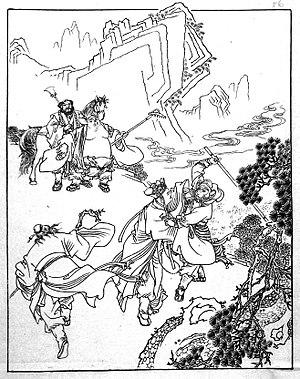
En haut à gauche, Sha Seng (沙僧) et Zhu Bajie (猪八戒), en bas à gauche, Baigu Jing （白骨精), et à sa droite Xuanzang (玄奘) luttant avec Sun Wukong (孙悟空) dans «
Báigǔ jīng est un yaoguai représenté dans La Pérégrination vers l'Ouest.
Yaoguai, yaomo ou yaojing, également appelé yōkai en japonais et yogwi en coréen, est un terme chinois qui peut être traduit par « démon » et qui désigne des démons nés de la transformation de plantes ou d'animaux et qui ont acquis leurs pouvoirs maléfiques en pratiquant le taoïsme, ce terme peut également désigner des phénomènes étranges.